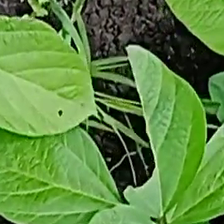
Weed species: Digitaria_SP_(Digitaria Sanguinalis )